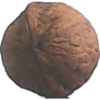
Label: Walnut 1